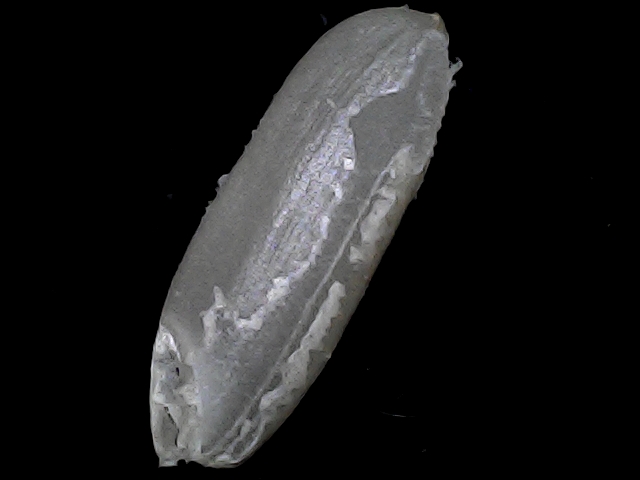
Rice variety: BRRI67